Lourival Assis

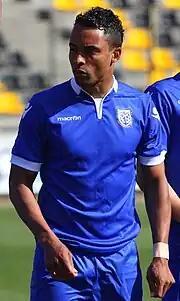
Assis with Chernomorets Burgas in 2012

Lourival Rodrigues Assis Filho (born 3 February 1984) is a Brazilian former professional football midfielder who plays as a left winger.